Battle of Jianqiao

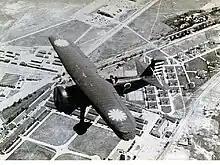
Curtiss Hawk II over Jianqiao

The Battle of Jianqiao, or the 814 Aerial War, was a Japanese military campaign during the Second Sino-Japanese War, in which the Republic of China Air Force defended Hangzhou against the Imperial Japanese Navy Air Service on 14 August 1937. The battle concluded with a Chinese victory, in which no Chinese aircraft were shot down by the Imperial Japanese Air Force.